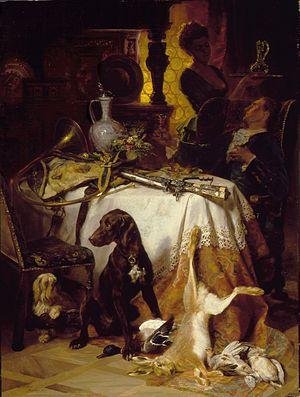
David Dalhoff Neal, né le 20 octobre 1838 et mort le 2 mai 1915, est un artiste américain.